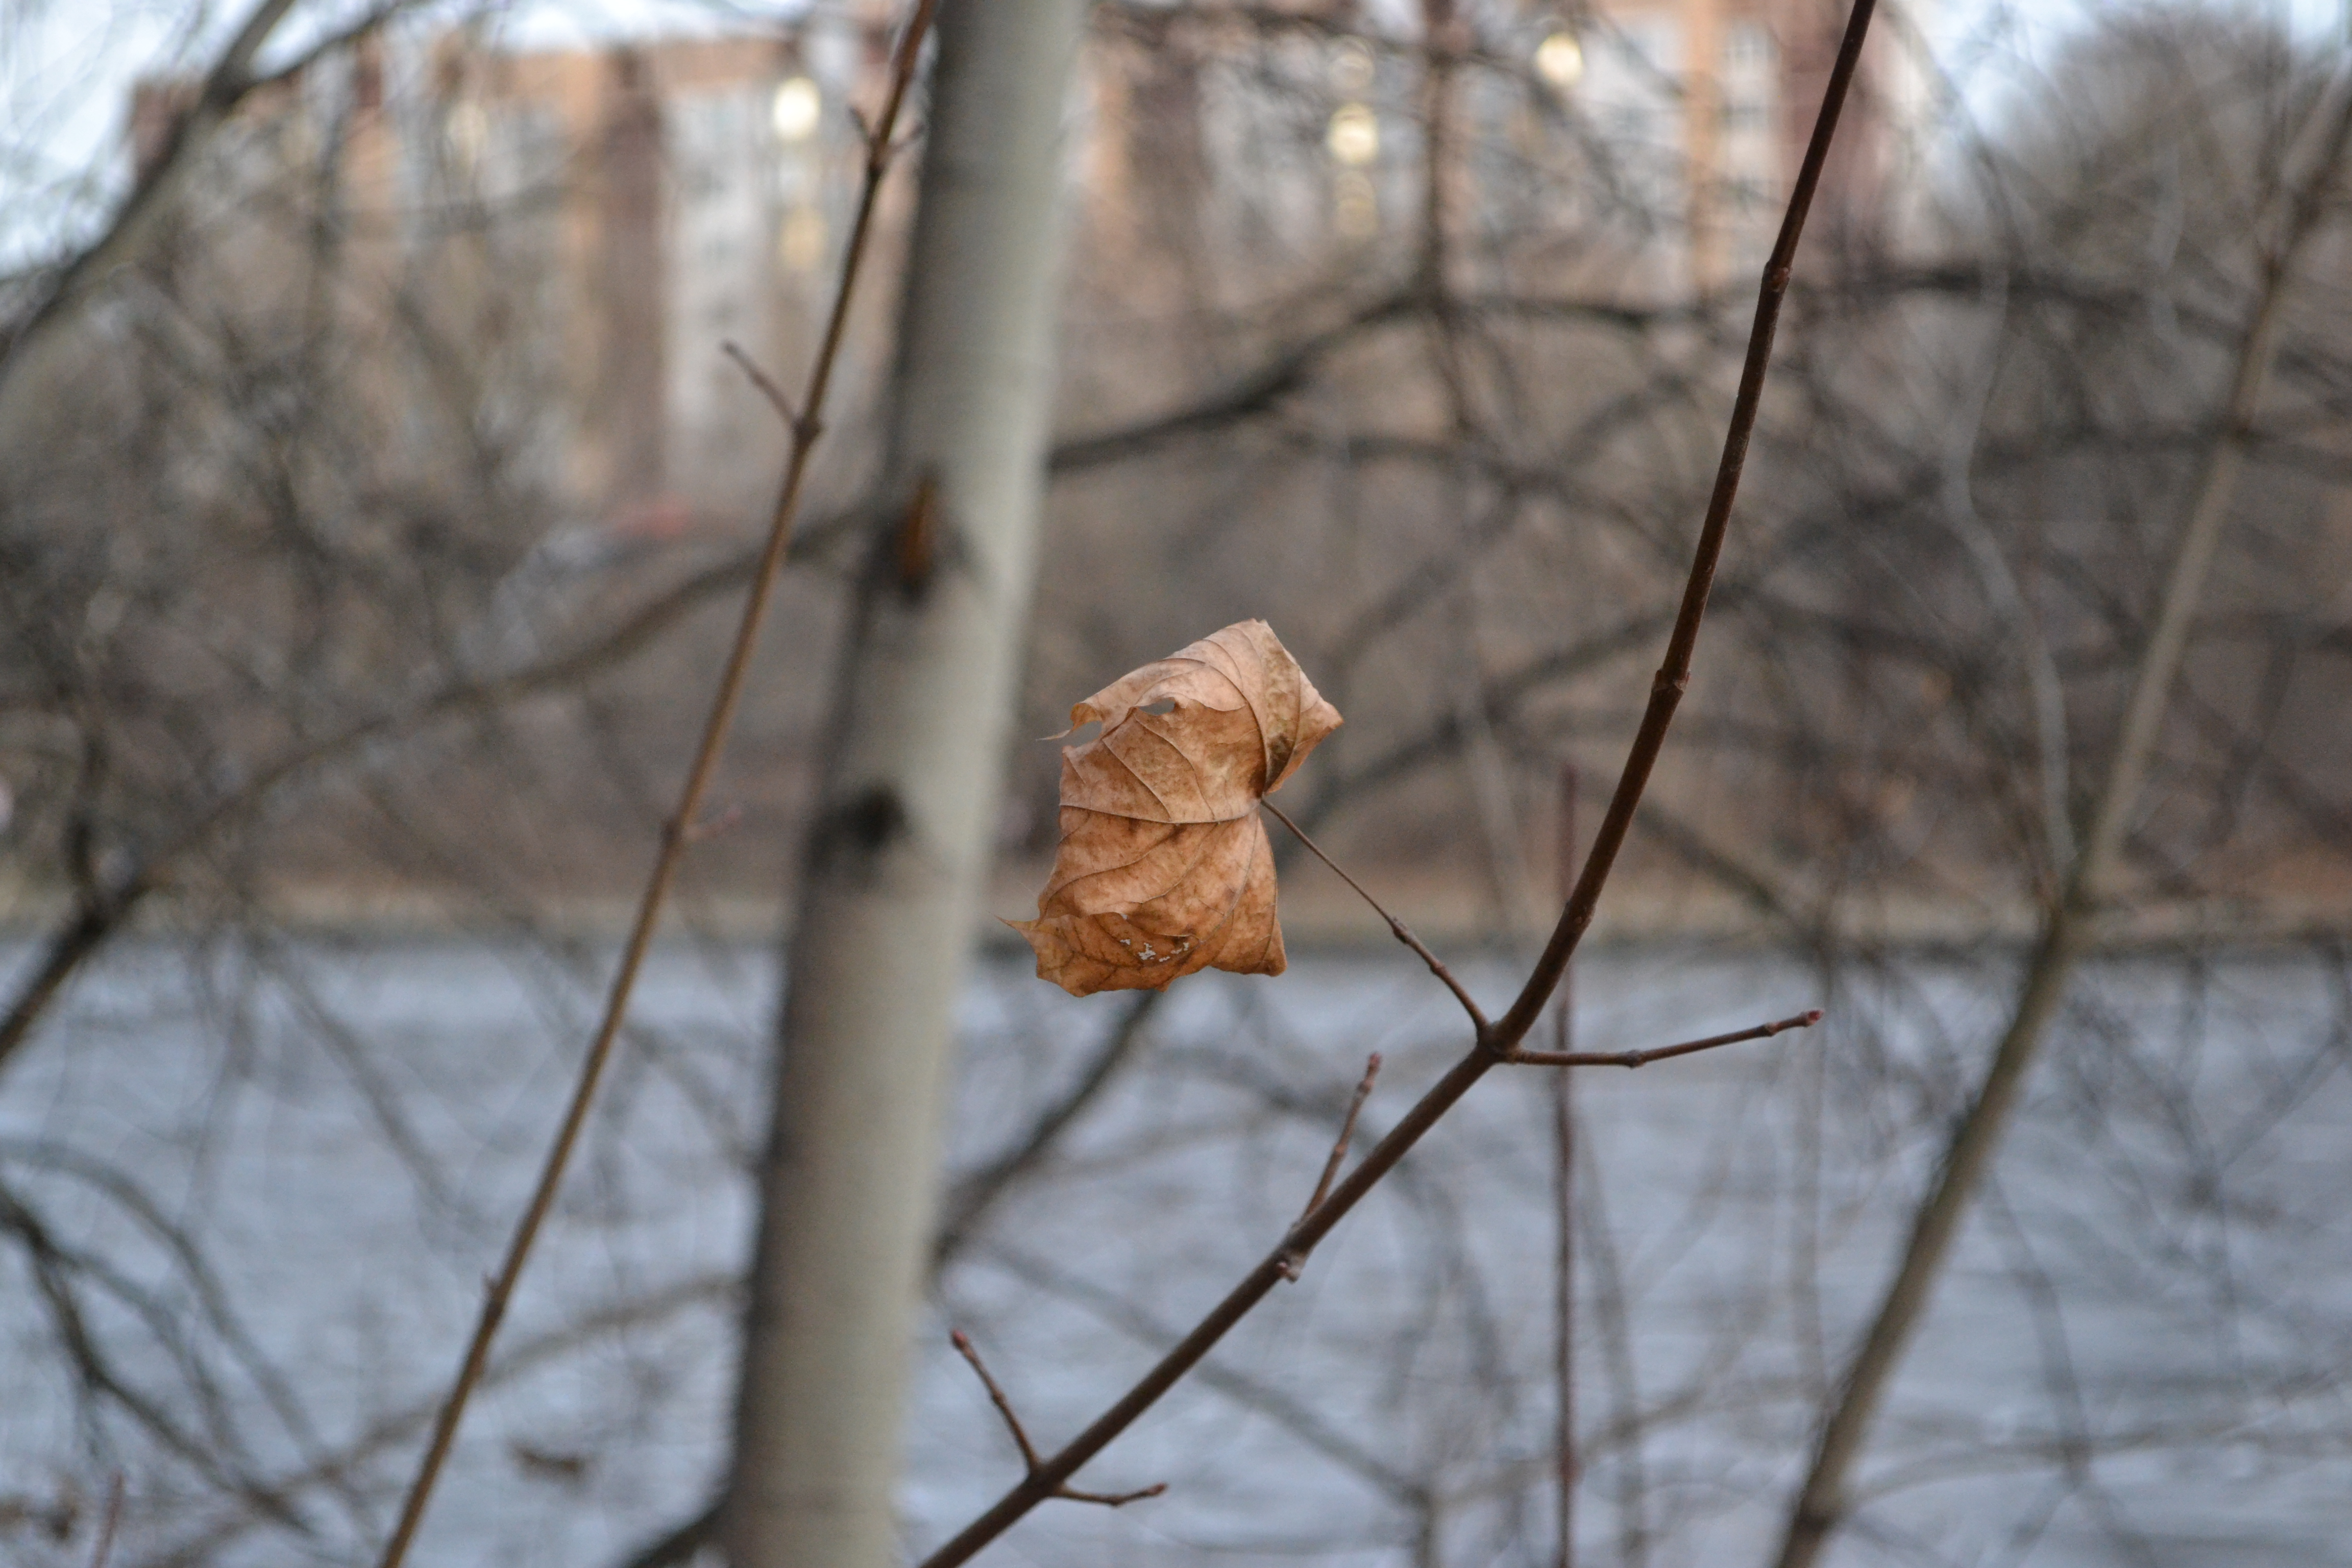
leaf, autumn, trees, river, branch, twig, tree, winter, plant, snow, plant stem, wood